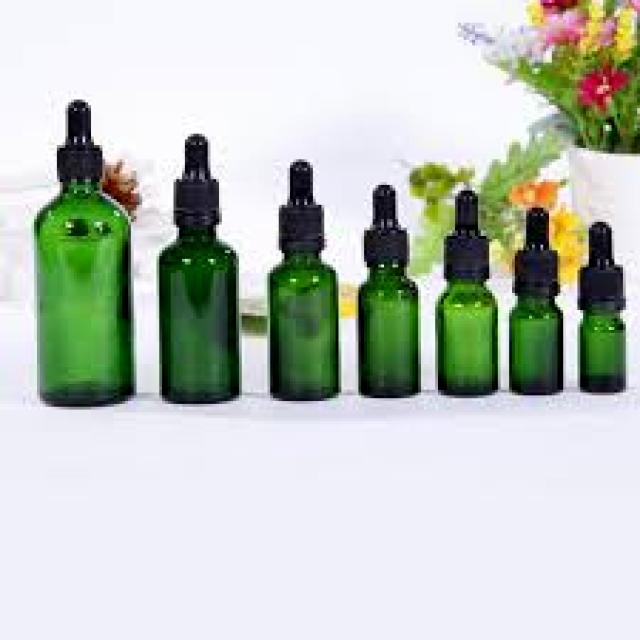
Label: Glass